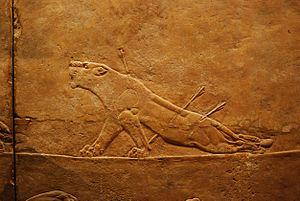
L'histoire de la neurologie est une branche de l'histoire de la médecine et des neurosciences qui étudie le développement des connaissances dans le domaine des maladies du système nerveux. Celles-ci remontent aux temps préhistoriques, mais la neurologie en tant que spécialité médicale académique ne s'individualise que progressivement à partir du XVIᵉ siècle. Purement observationnelle à ses débuts, la neurologie progressa parallèlement à l'approche systématique du système nerveux permise par la neuroanatomie et la neurophysiologie.